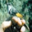
Label: bird